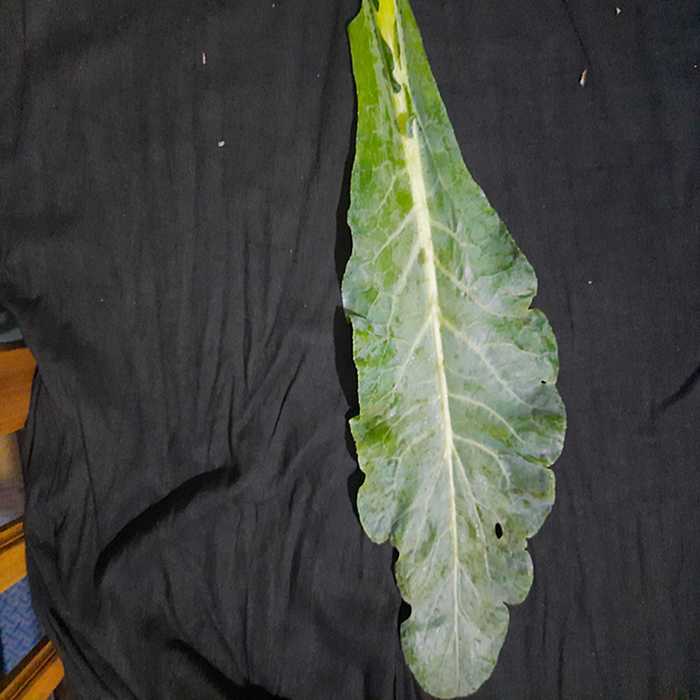
Plant: Cauliflower
Label: Fresh leaf